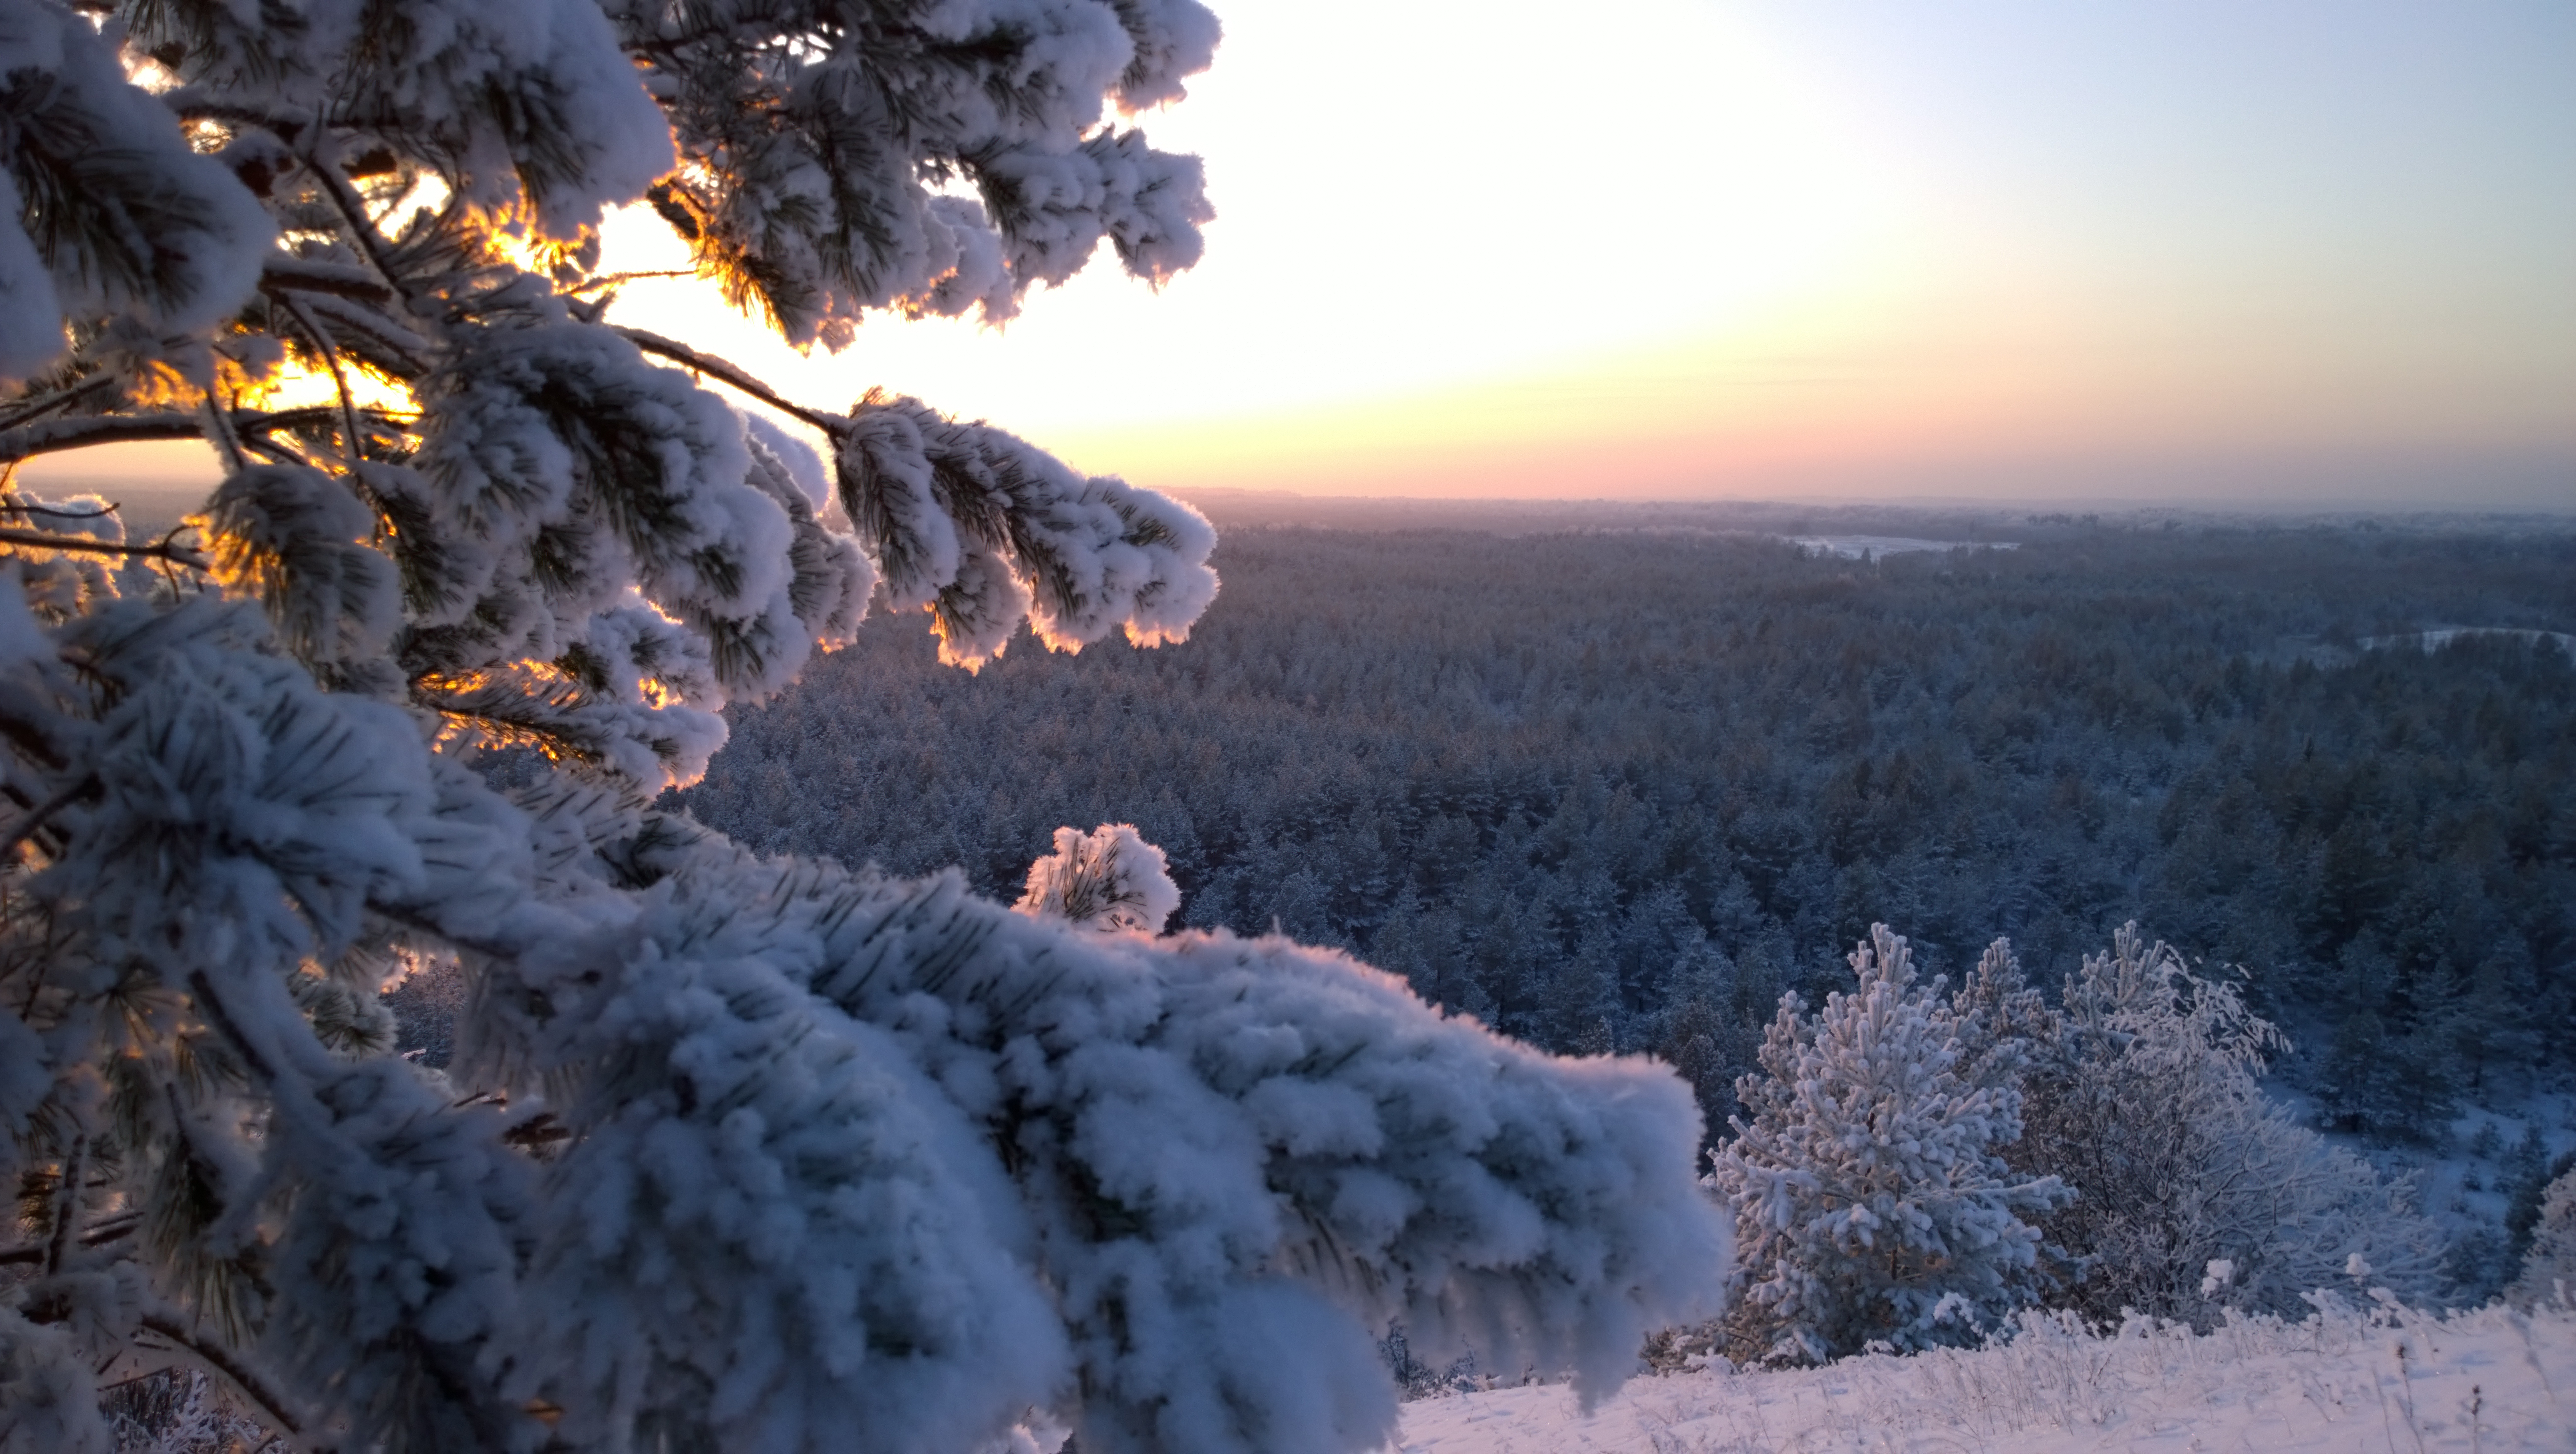
snow, winter, tree, sky, frost, freezing, morning, pine family, geological phenomenon, mountain, fir, sunlight, conifer, evening, spruce, branch, pine, landscape, ice, dawn, computer wallpaper, mountain range